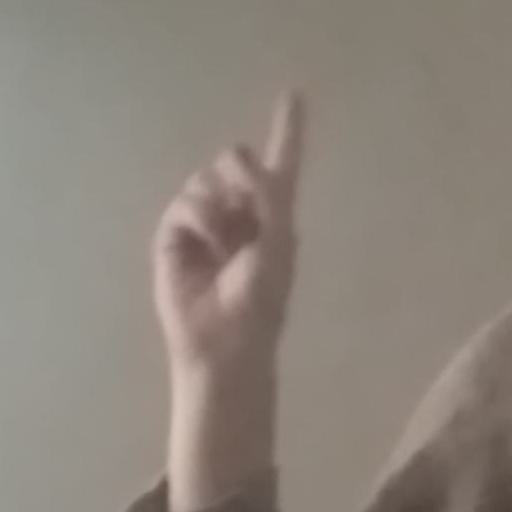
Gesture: one